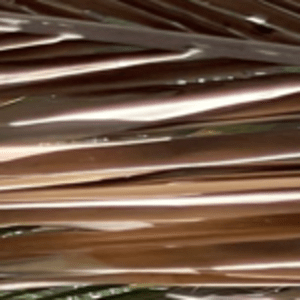
Label: Potassium Deficiency